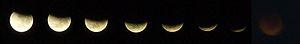
L'éclipse lunaire du 21 décembre 2010 est une éclipse lunaire totale. Elle s'est produite de 5:27 à 11:06 UTC le 21 décembre, coïncidant avec la date du solstice d'hiver de l'hémisphère nord.